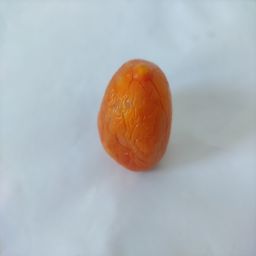
Crop: Tomato
Quality: Old